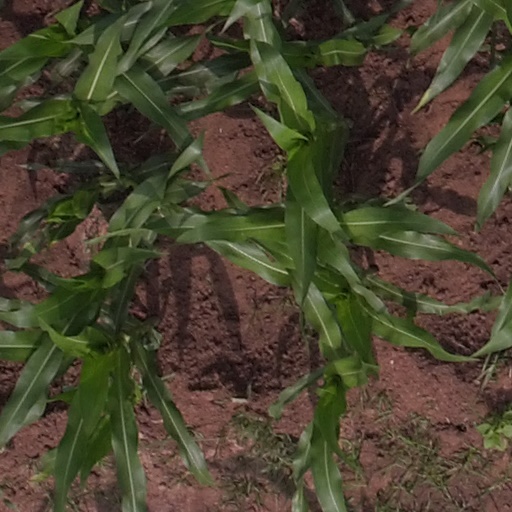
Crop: maize; corn